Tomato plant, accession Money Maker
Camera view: horizontal (90 deg, fisheye); turntable rotation: 60 degrees
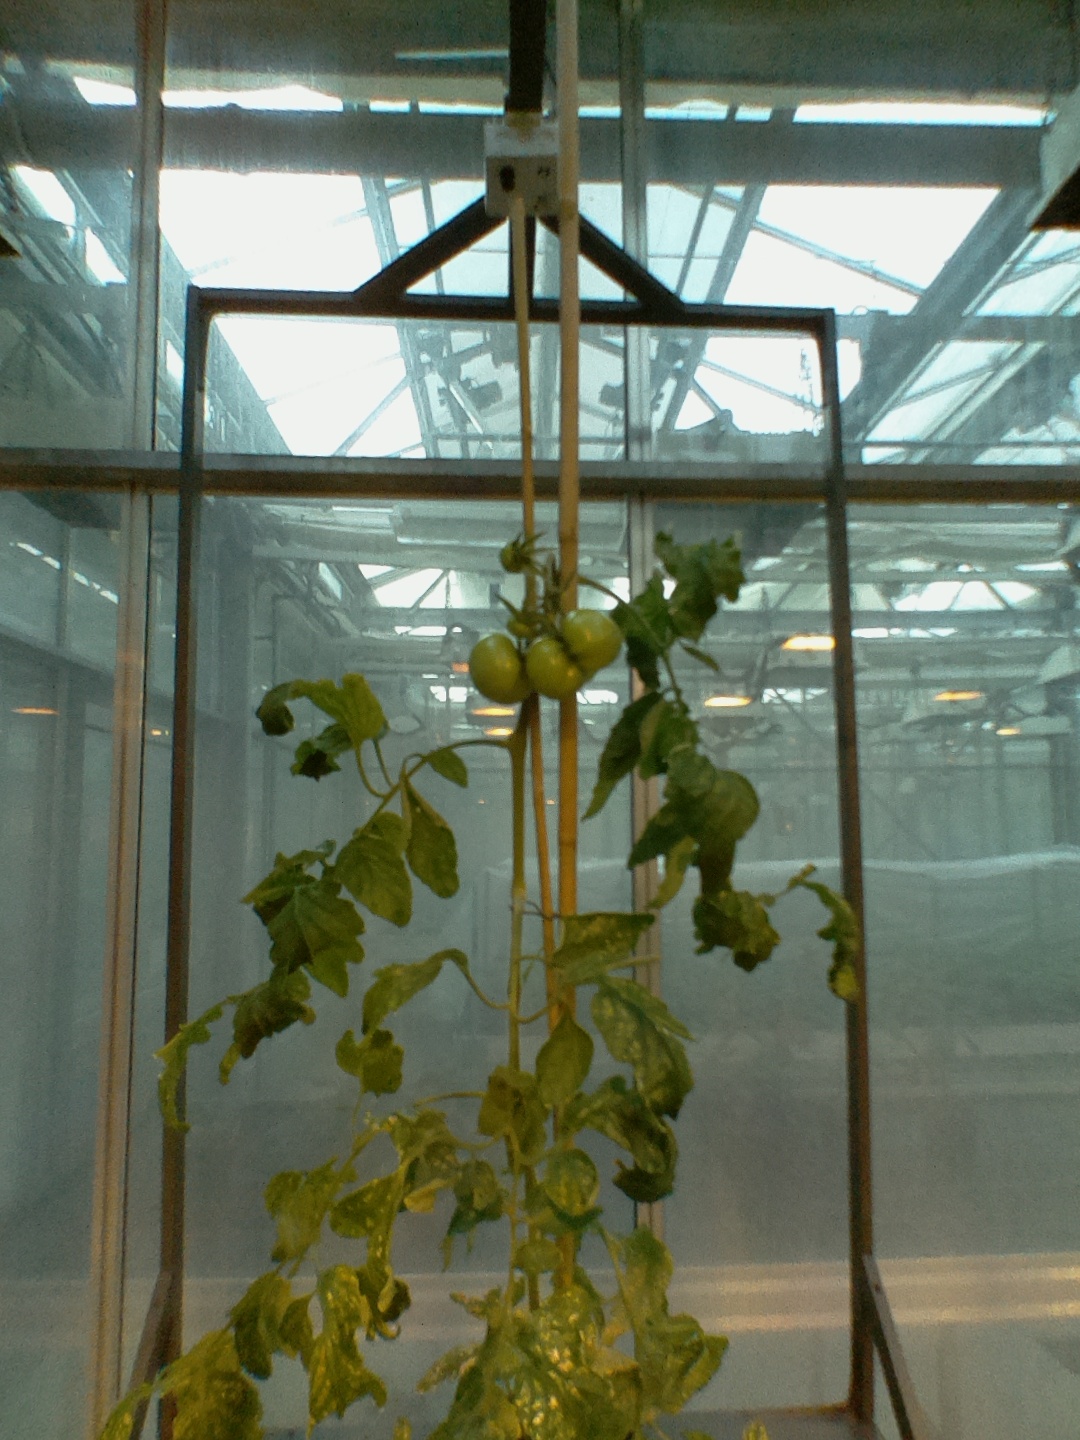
BBCH growth stage 76: 60%-70% of final fruit size